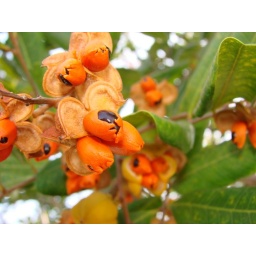
Small black fruit wrapped in orange